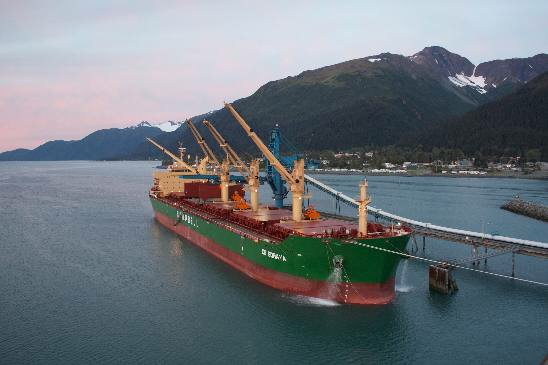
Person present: No